Gamera

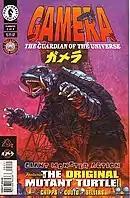
The first issue of the comic book miniseries "Gamera the Guardian of the Universe" by Dark Horse Comics

During the franchise's Shōwa era, Gamera was depicted as feeding on flammable substances, such as oil and fire. According to notes by frequent series director Noriaki Yuasa, Gamera's internal anatomy includes sacs which allow him to store oil, lava, coal, and uranium. In "Gamera, the Giant Monster" and "Gamera vs. Barugon", cold temperatures are shown to weaken Gamera, although he is capable of being in outer space and the deep ocean. Gamera is also capable of performing additional feats including supernatural ones such as emitting electricity and electromagnetic waves, telepathy, and remote sensing. Additionally, he has a high intelligence to outsmart antagonists, to tactically use artificial objects, behave cautiously to mind humans, and to repair an alien spaceship. Gamera's intention behind bizarre displays including acrobatic and musical acts in later films was presumably to calm and entertain onlooking children.